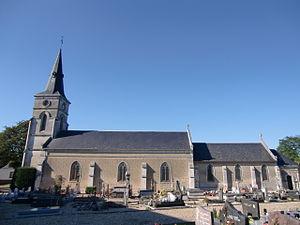
église paroissiale de Sainte-Opportune-la-Mare (Eure, Normandie, France)
Sainte-Opportune-la-Mare est une commune française située dans le département de l'Eure, en région Normandie.